Antanas Mackevičius

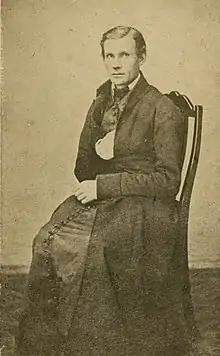
A picture of Mackevičius

Antanas Mackevičius (26 June 1828 – 28 December 1863) was a Lithuanian Roman Catholic priest who was one of the leaders and initiators of the January Uprising in Lithuania.